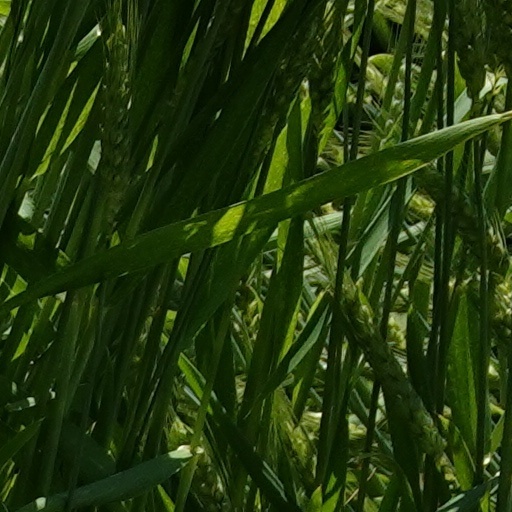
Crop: wheat